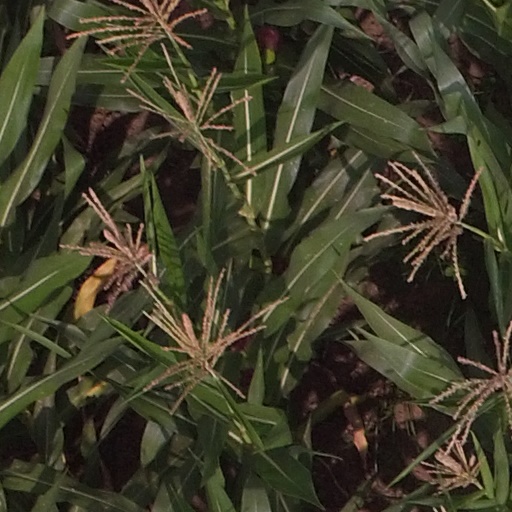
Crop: maize; corn